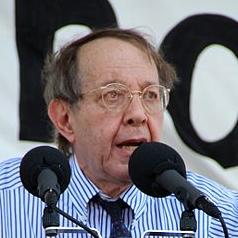
Age: 74